Cipher suite

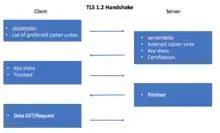
Visual representation of how a client and server operating on TLS 1.2 coordinate which cipher suite to use

This client starts the process by sending a "clientHello" message to the server that includes the version of TLS being used and a list of cipher suites in the order of the client's preference. In response, the server sends a "serverHello message" that includes the chosen cipher suite and the session ID. Next the server sends a digital certificate to verify its identity to the client. The server may also request a client's digital certification if needed.